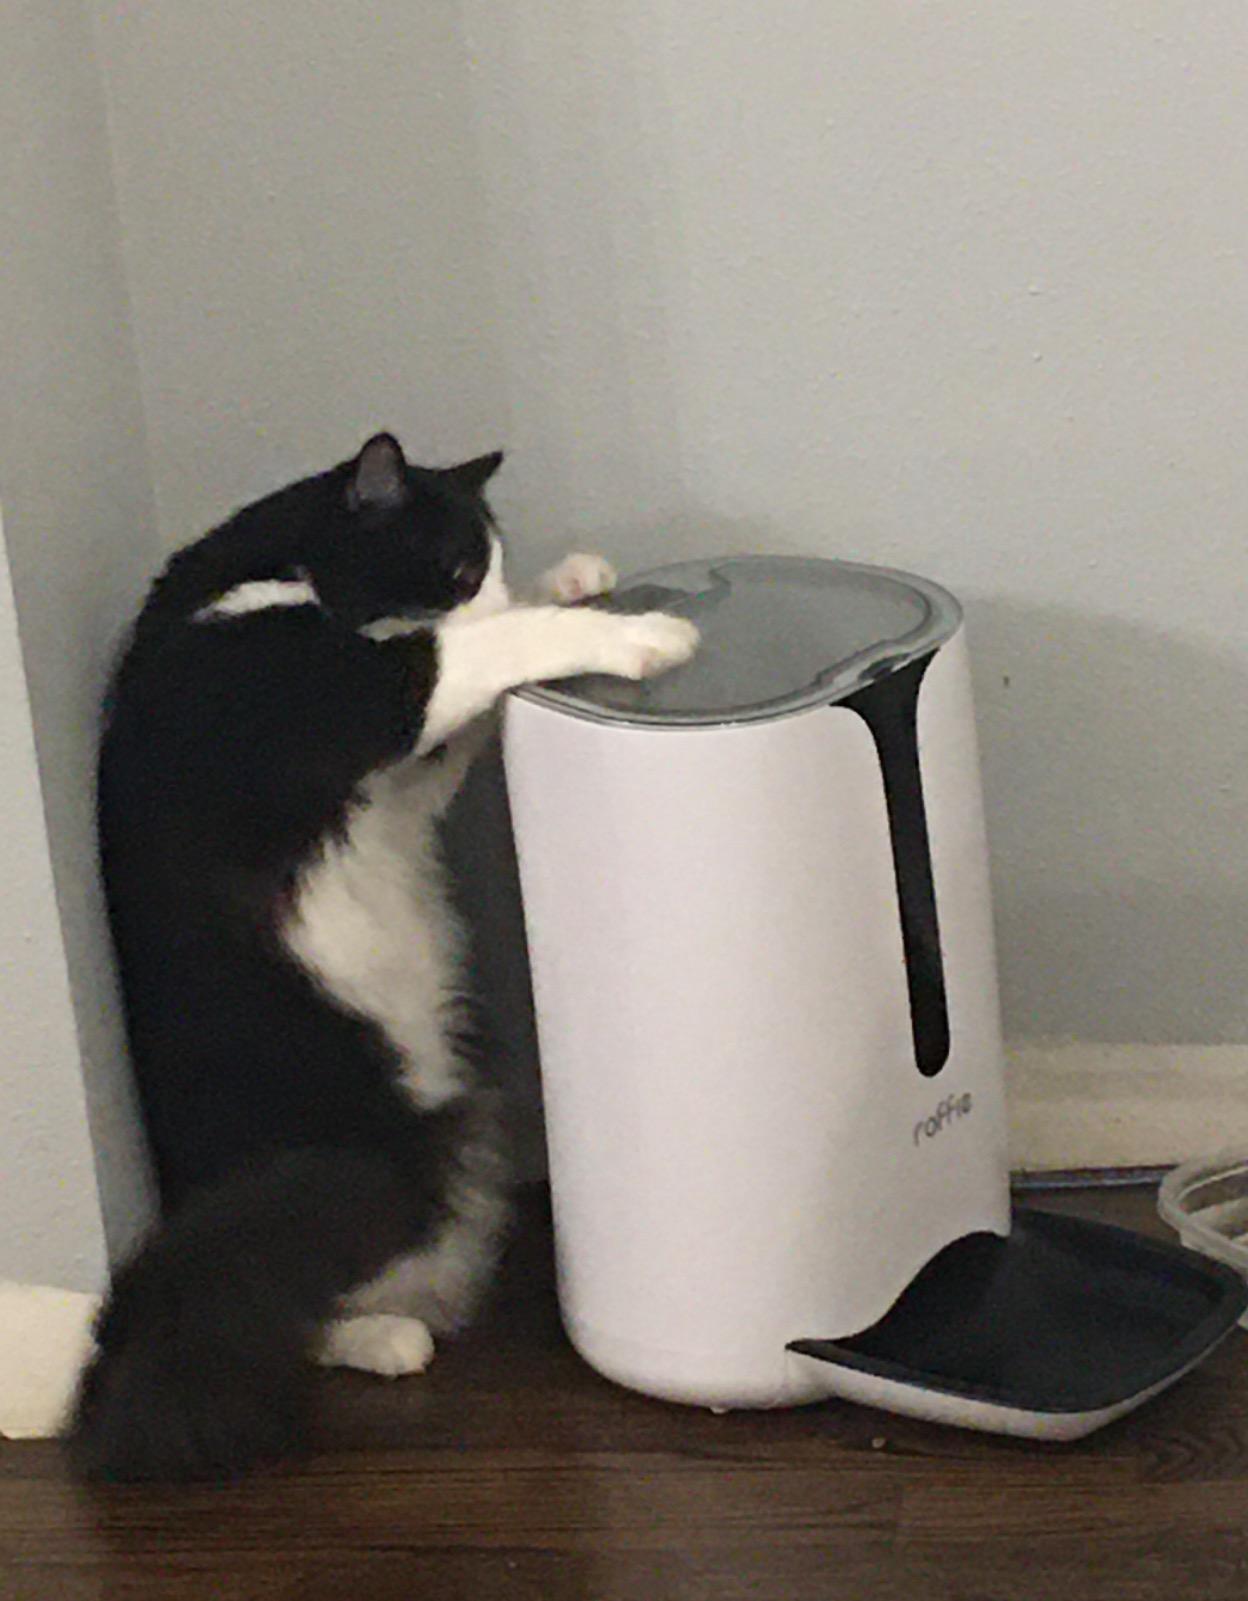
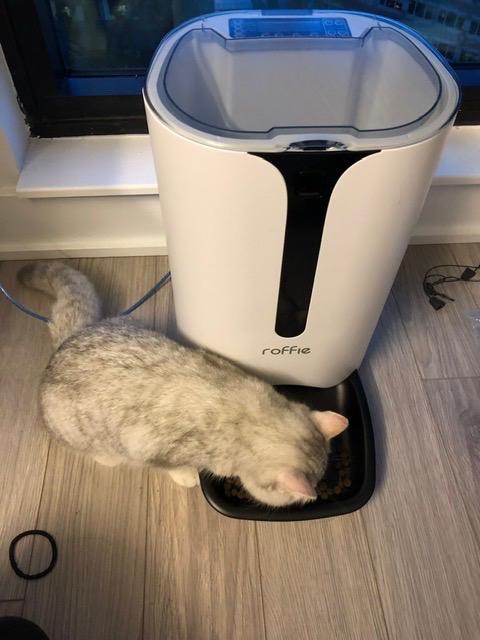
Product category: items_feeder
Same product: yes